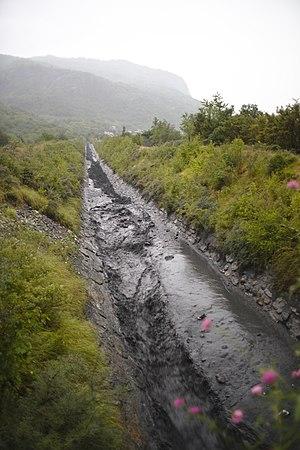
Petite lave torrentielle sur le Rieu Bel à Villargondran
Une lave torrentielle est un phénomène géophysique de montagne. Son déclenchement se produit dans une condition initiale, une précipitation météo violente, soudaine et concentrée accompagnée de grêle, de pluie ou d'orage. La déstabilisation à une altitude élevée d'éléments dans une pente déclenche par les dévalements une accumulation concentrée d'énergie cinétique monumentale qui initie des vagues destructives impossibles à arrêter, érodant berges et zones de passage très rapidement et brutalement. Ces mélanges d'eau, de sédiments fins, d'éléments rocheux, de blocs parfois énormes, d'arbres, de graviers se déplacent à très grande vitesse.